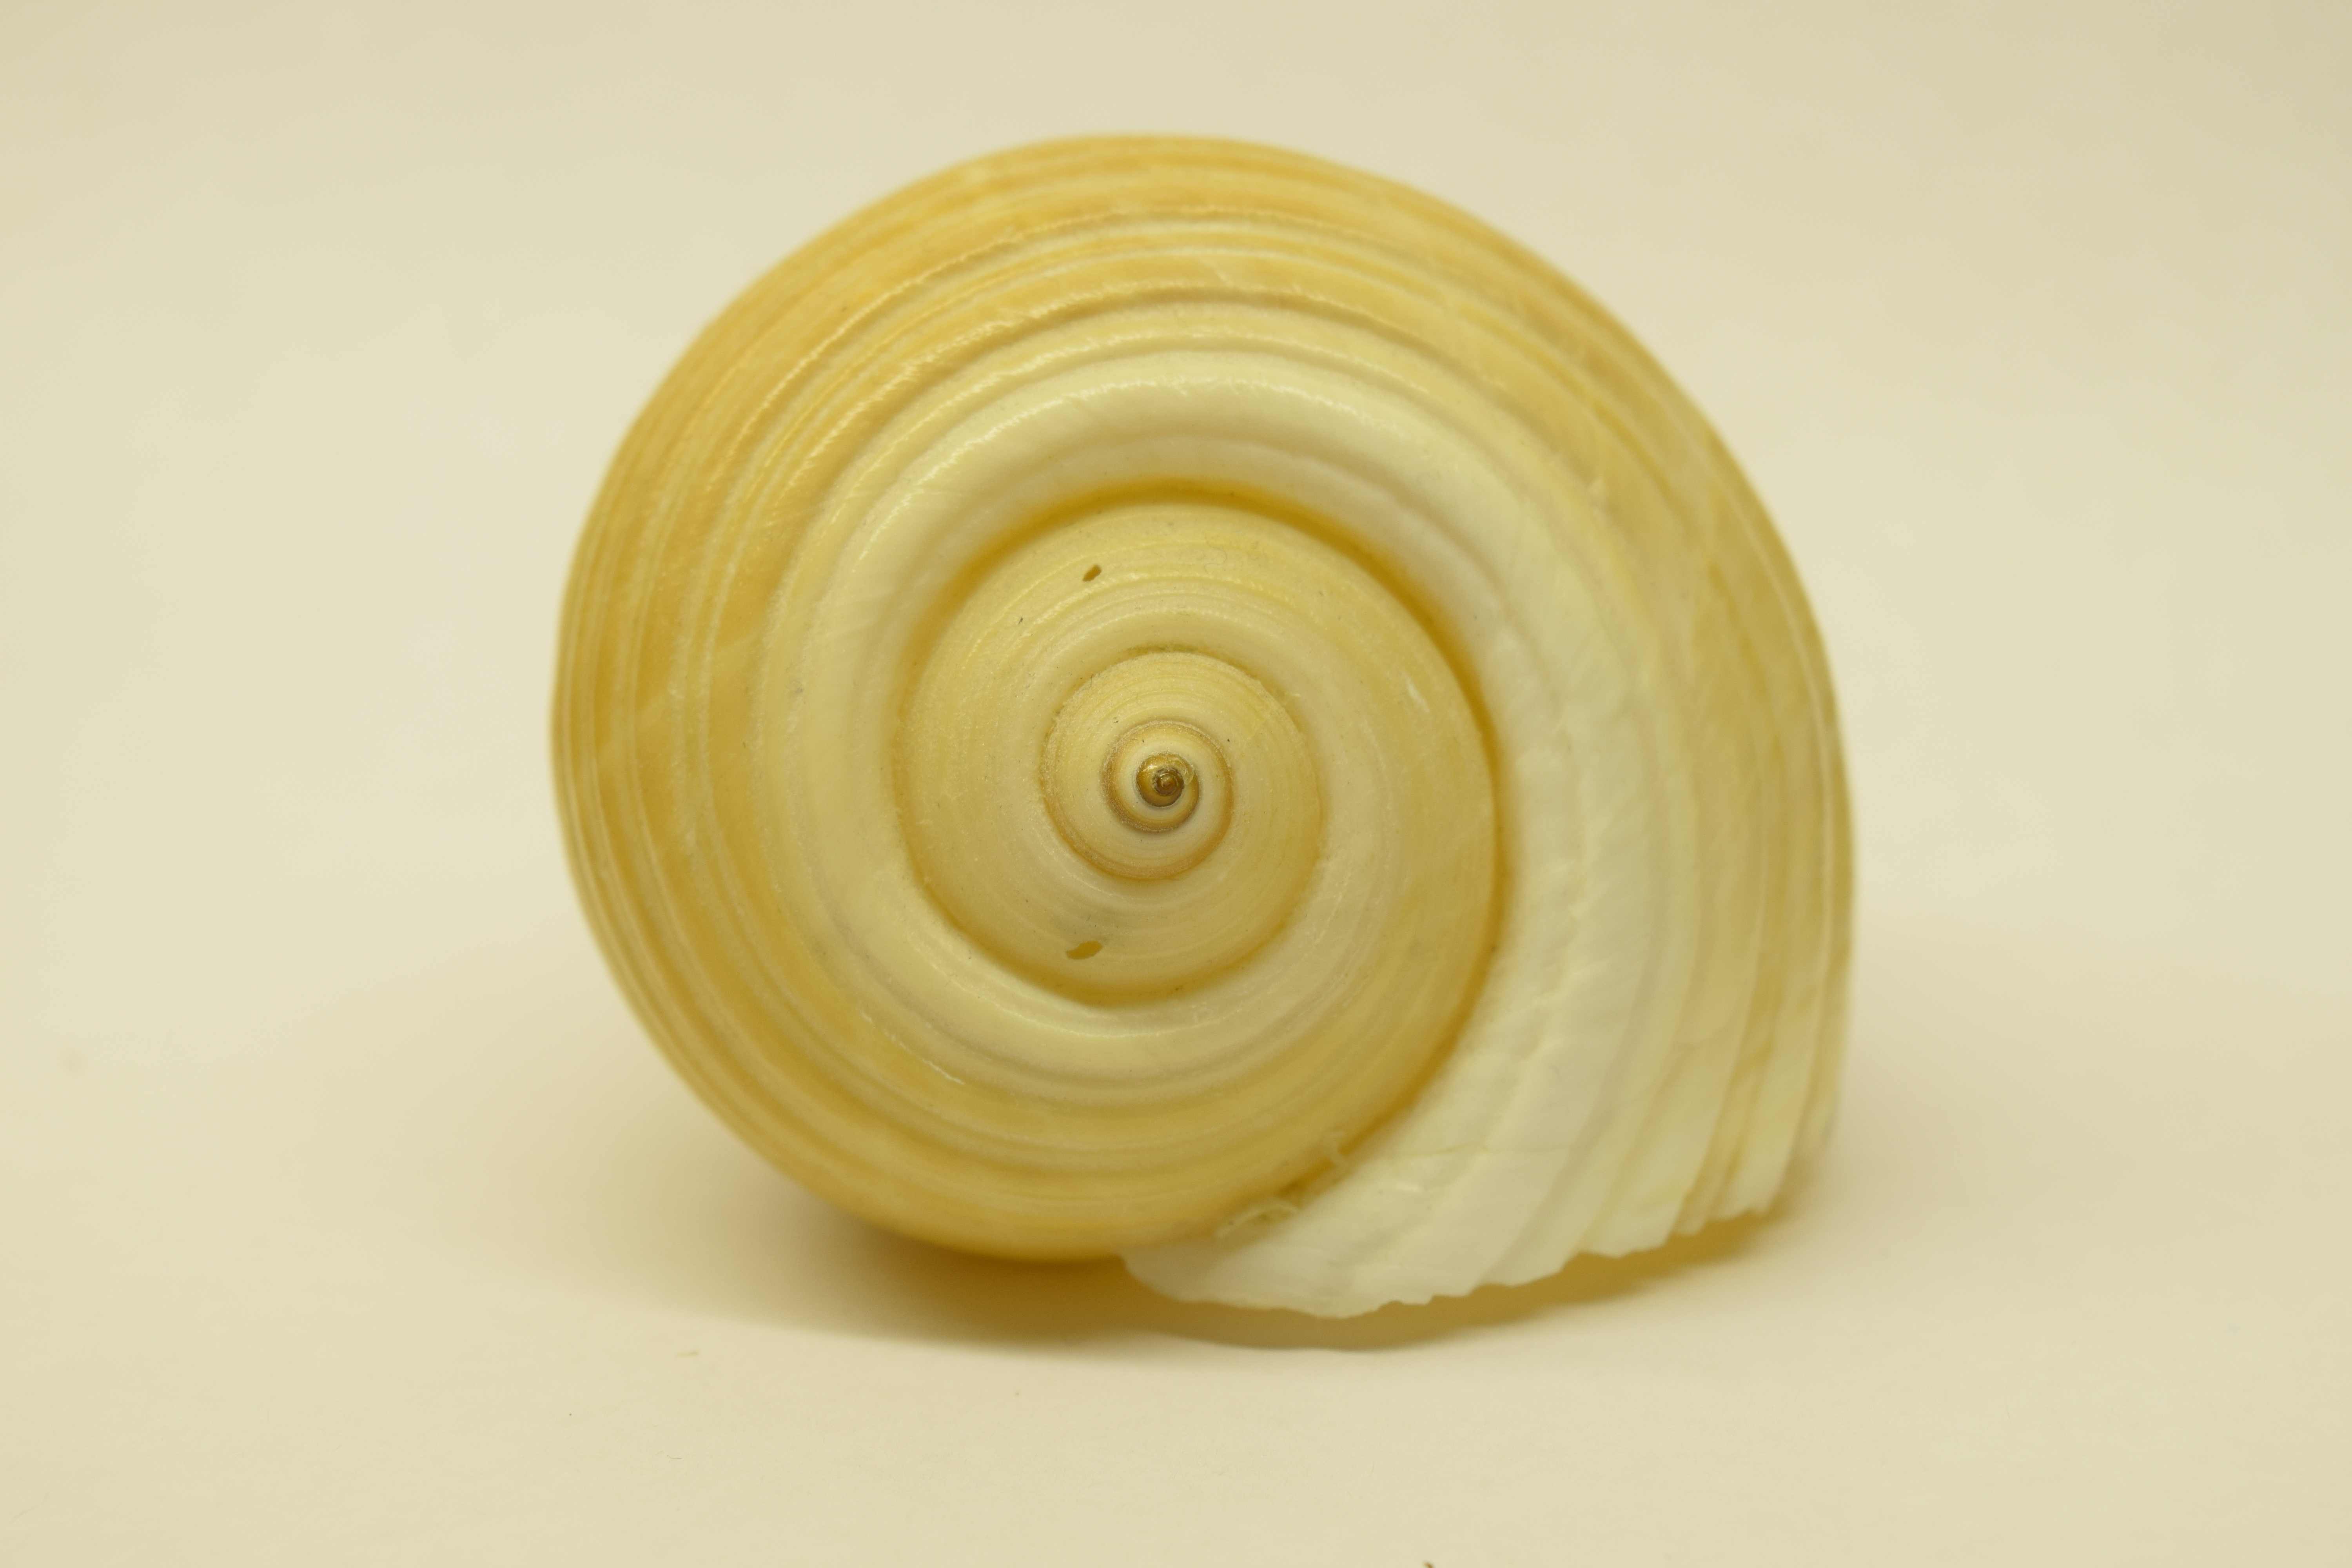
wood, spiral, close, material, shell, invertebrate, seashell, jewellery, infinite